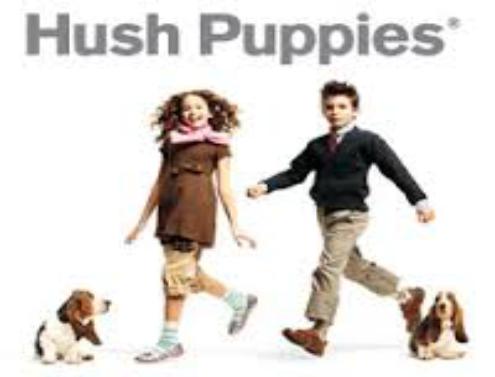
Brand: Hush Puppies
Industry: Clothes